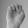
ASL letter: E